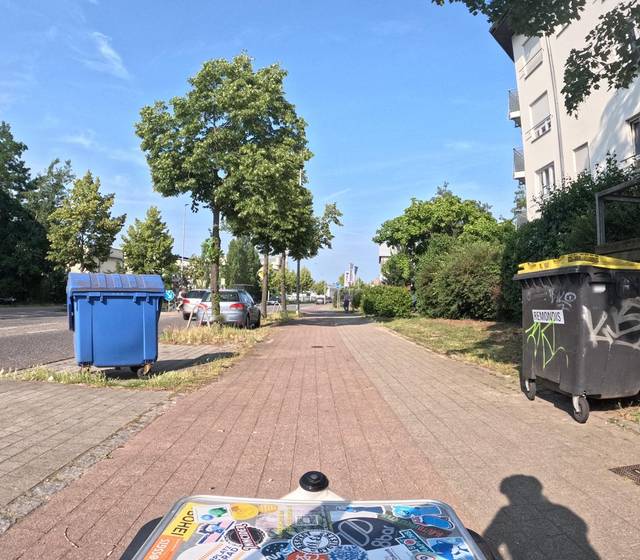
Region: Germany
Coordinates: 52.404, 13.255